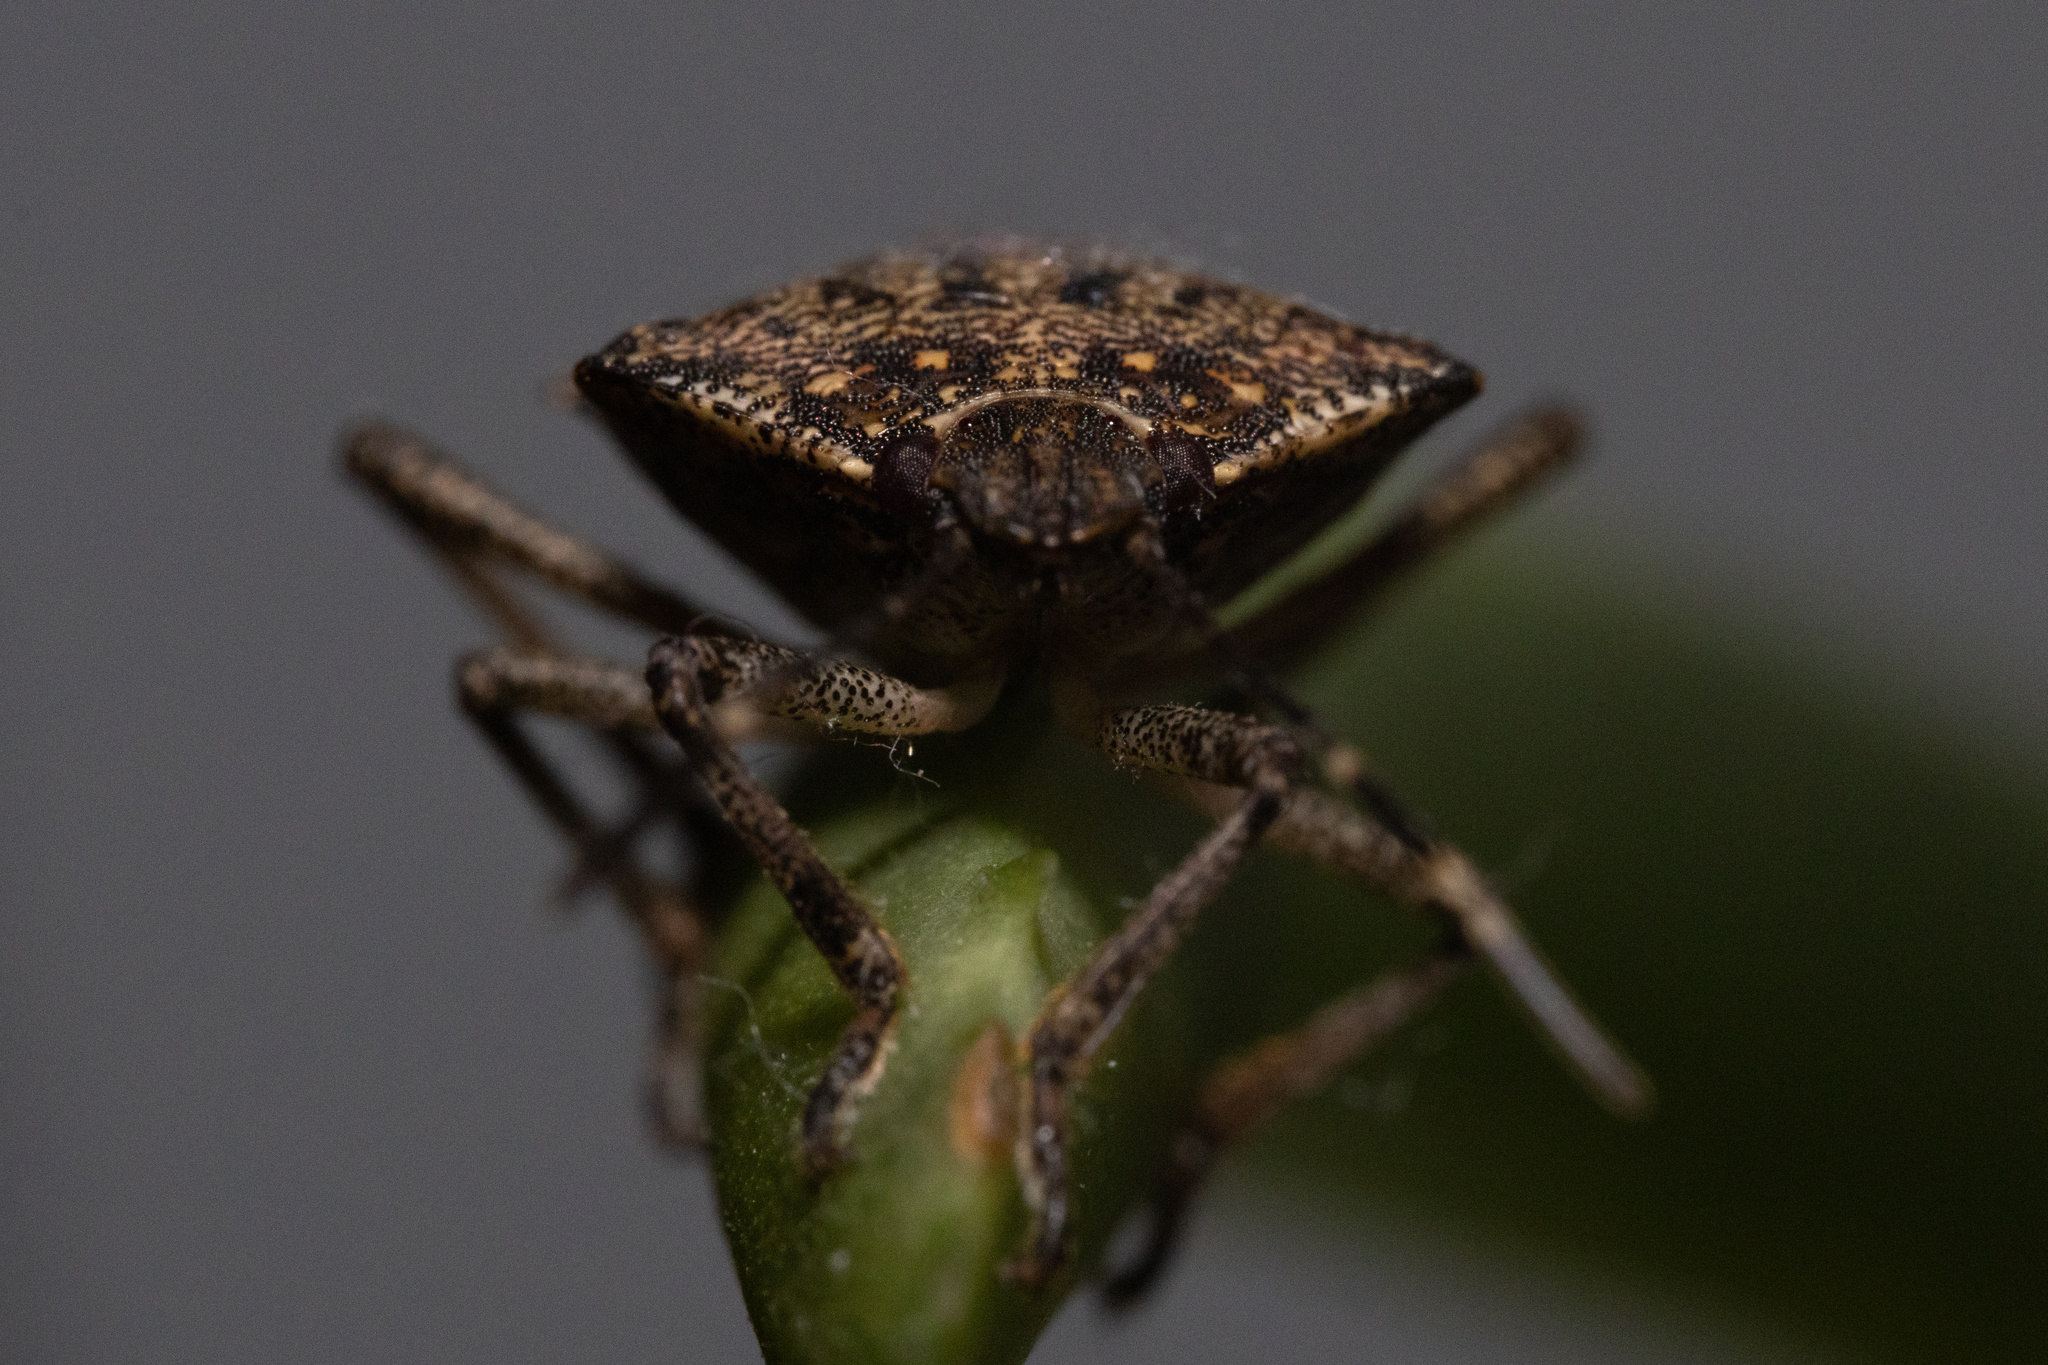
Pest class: stink_bug